The Cloisters

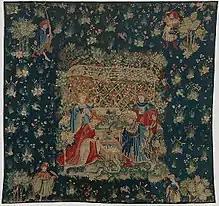
The 15th-century "Falcon's Bath" tapestry was acquired by the museum in 2011

The Gothic chapel is set on the museum's ground level, and was built to display its stained glass and large sculpture collections. The entrance from the upper-level Early Gothic Hall is lit by stained glass double-lancet windows, carved on both sides and acquired from the church of La Tricherie, France. The ground level is entered through a large door at its east wall. This entrance begins with a pointed Gothic arch leading to high bayed ceilings, ribbed vaults and buttress. The three center windows are from the church of Sankt Leonhard, in southern Austria, from c. 1340. The glass panels include a depiction of Martin of Tours as well as complex medallion patterns. The glass on the east wall comes from Évron Abbey, Maine, and dates from around 1325. The apse contains three large sculptures by the main windows; two larger than life-size female saints dating from the 14th century, and a Burgundian Bishop dating from the 13th. The large limestone sculpture of Saint Margaret on the wall by the stairs dates to around 1330 and is from the church of in Lleida, Catalonia.